Avio

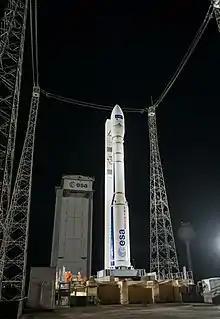
Vega launcher on the launch pad

The main programme Avio is working on is the European Vega light-lift launcher. The rocket consists of four stages, the first three equipped with solid propellant motors and the last one using liquid propulsion. It is about 30 metres high overall, with a maximum diameter of 3 metres. The maximum load it can carry is 1,500 kg in polar orbit at an altitude of about 700 km.